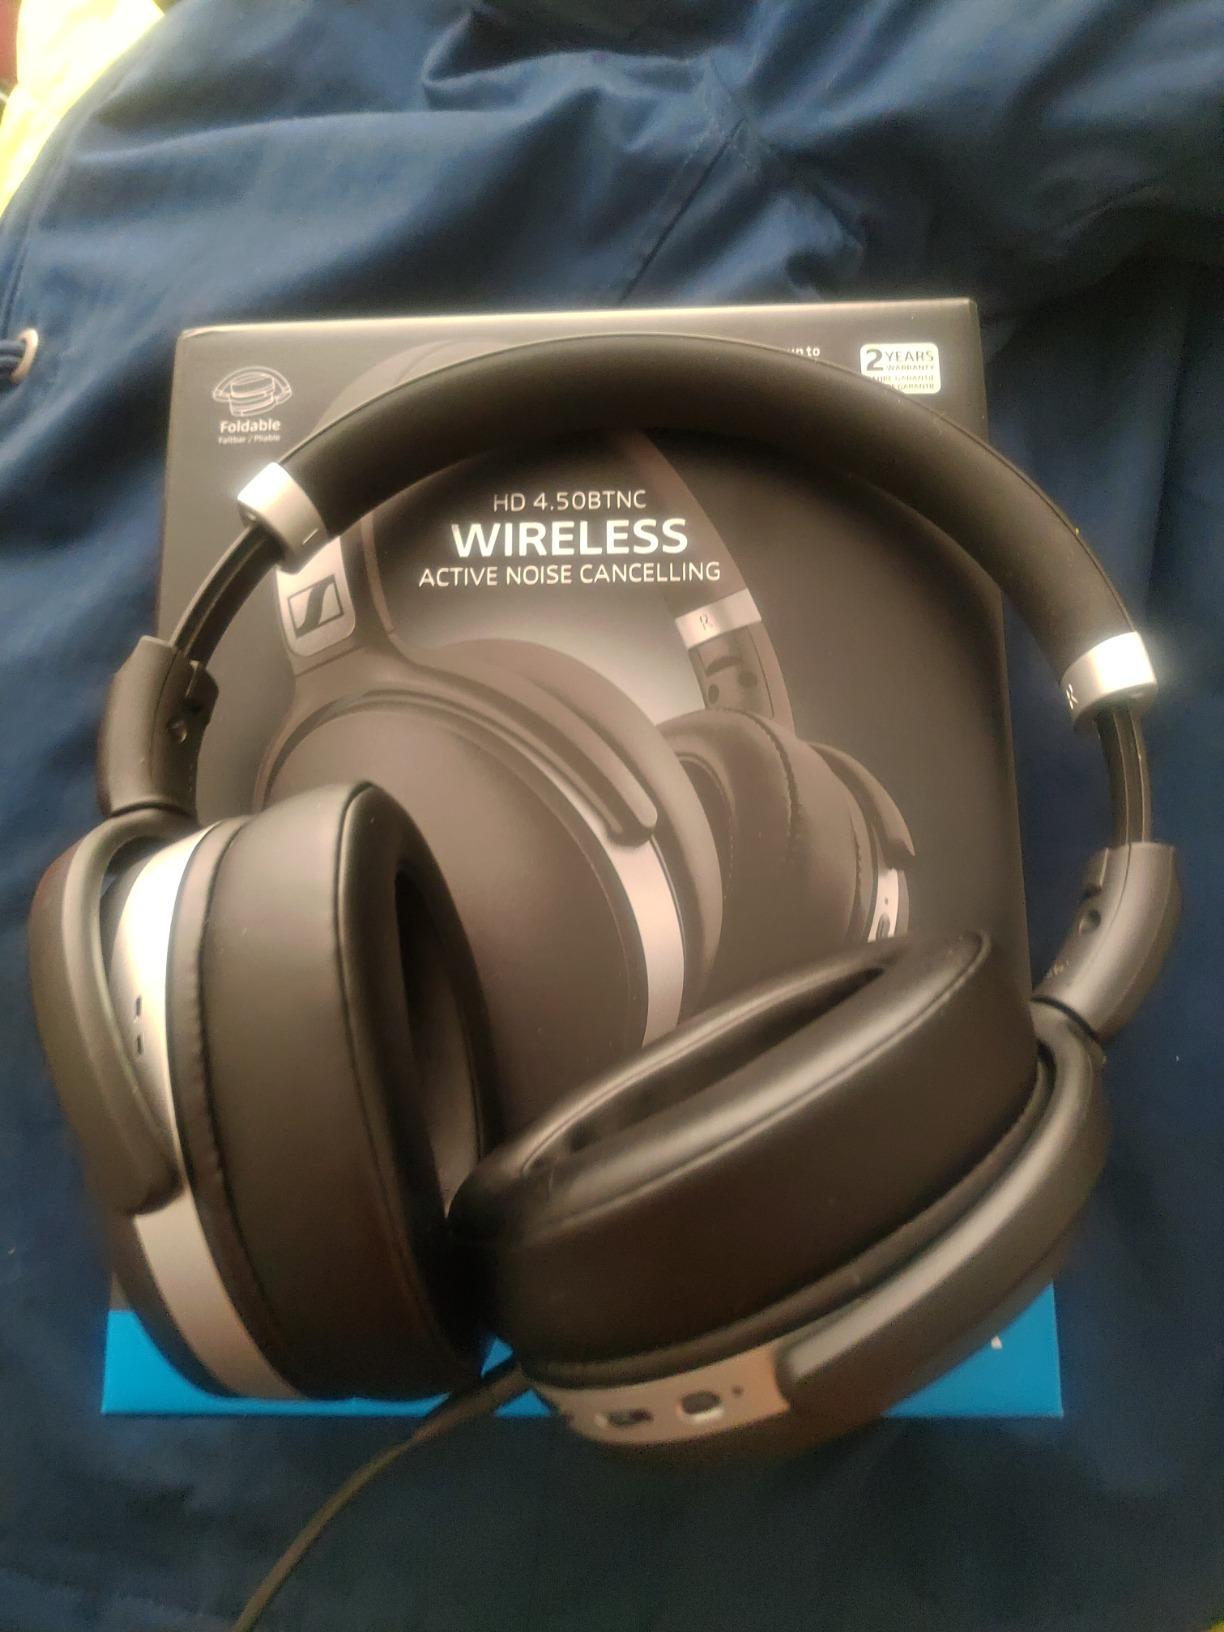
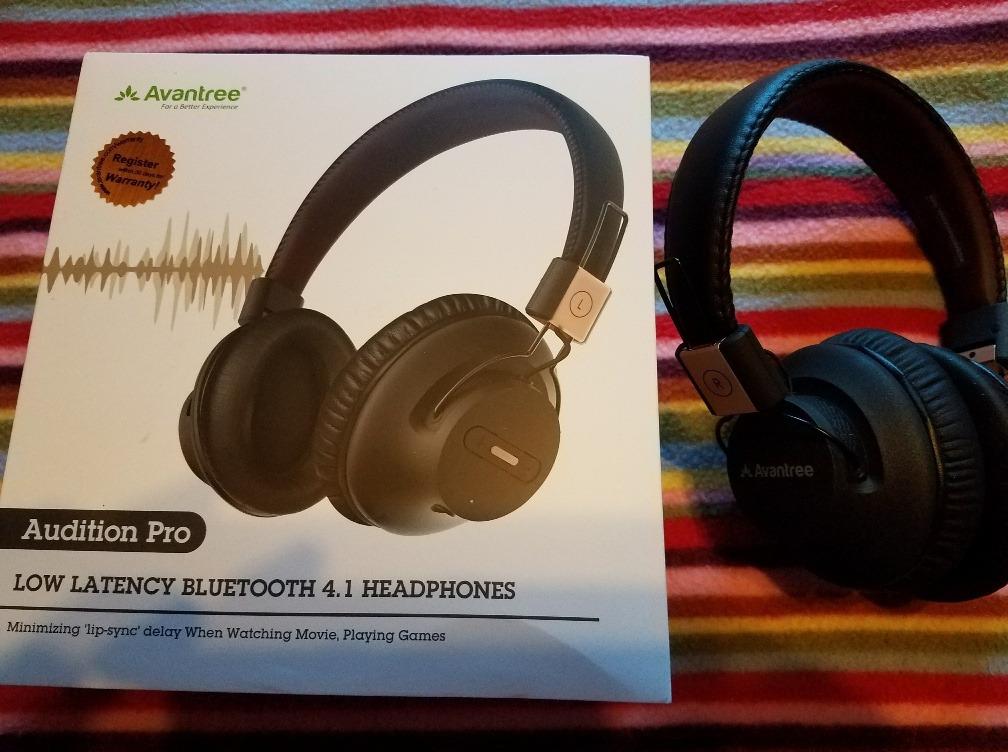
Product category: headphones
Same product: no